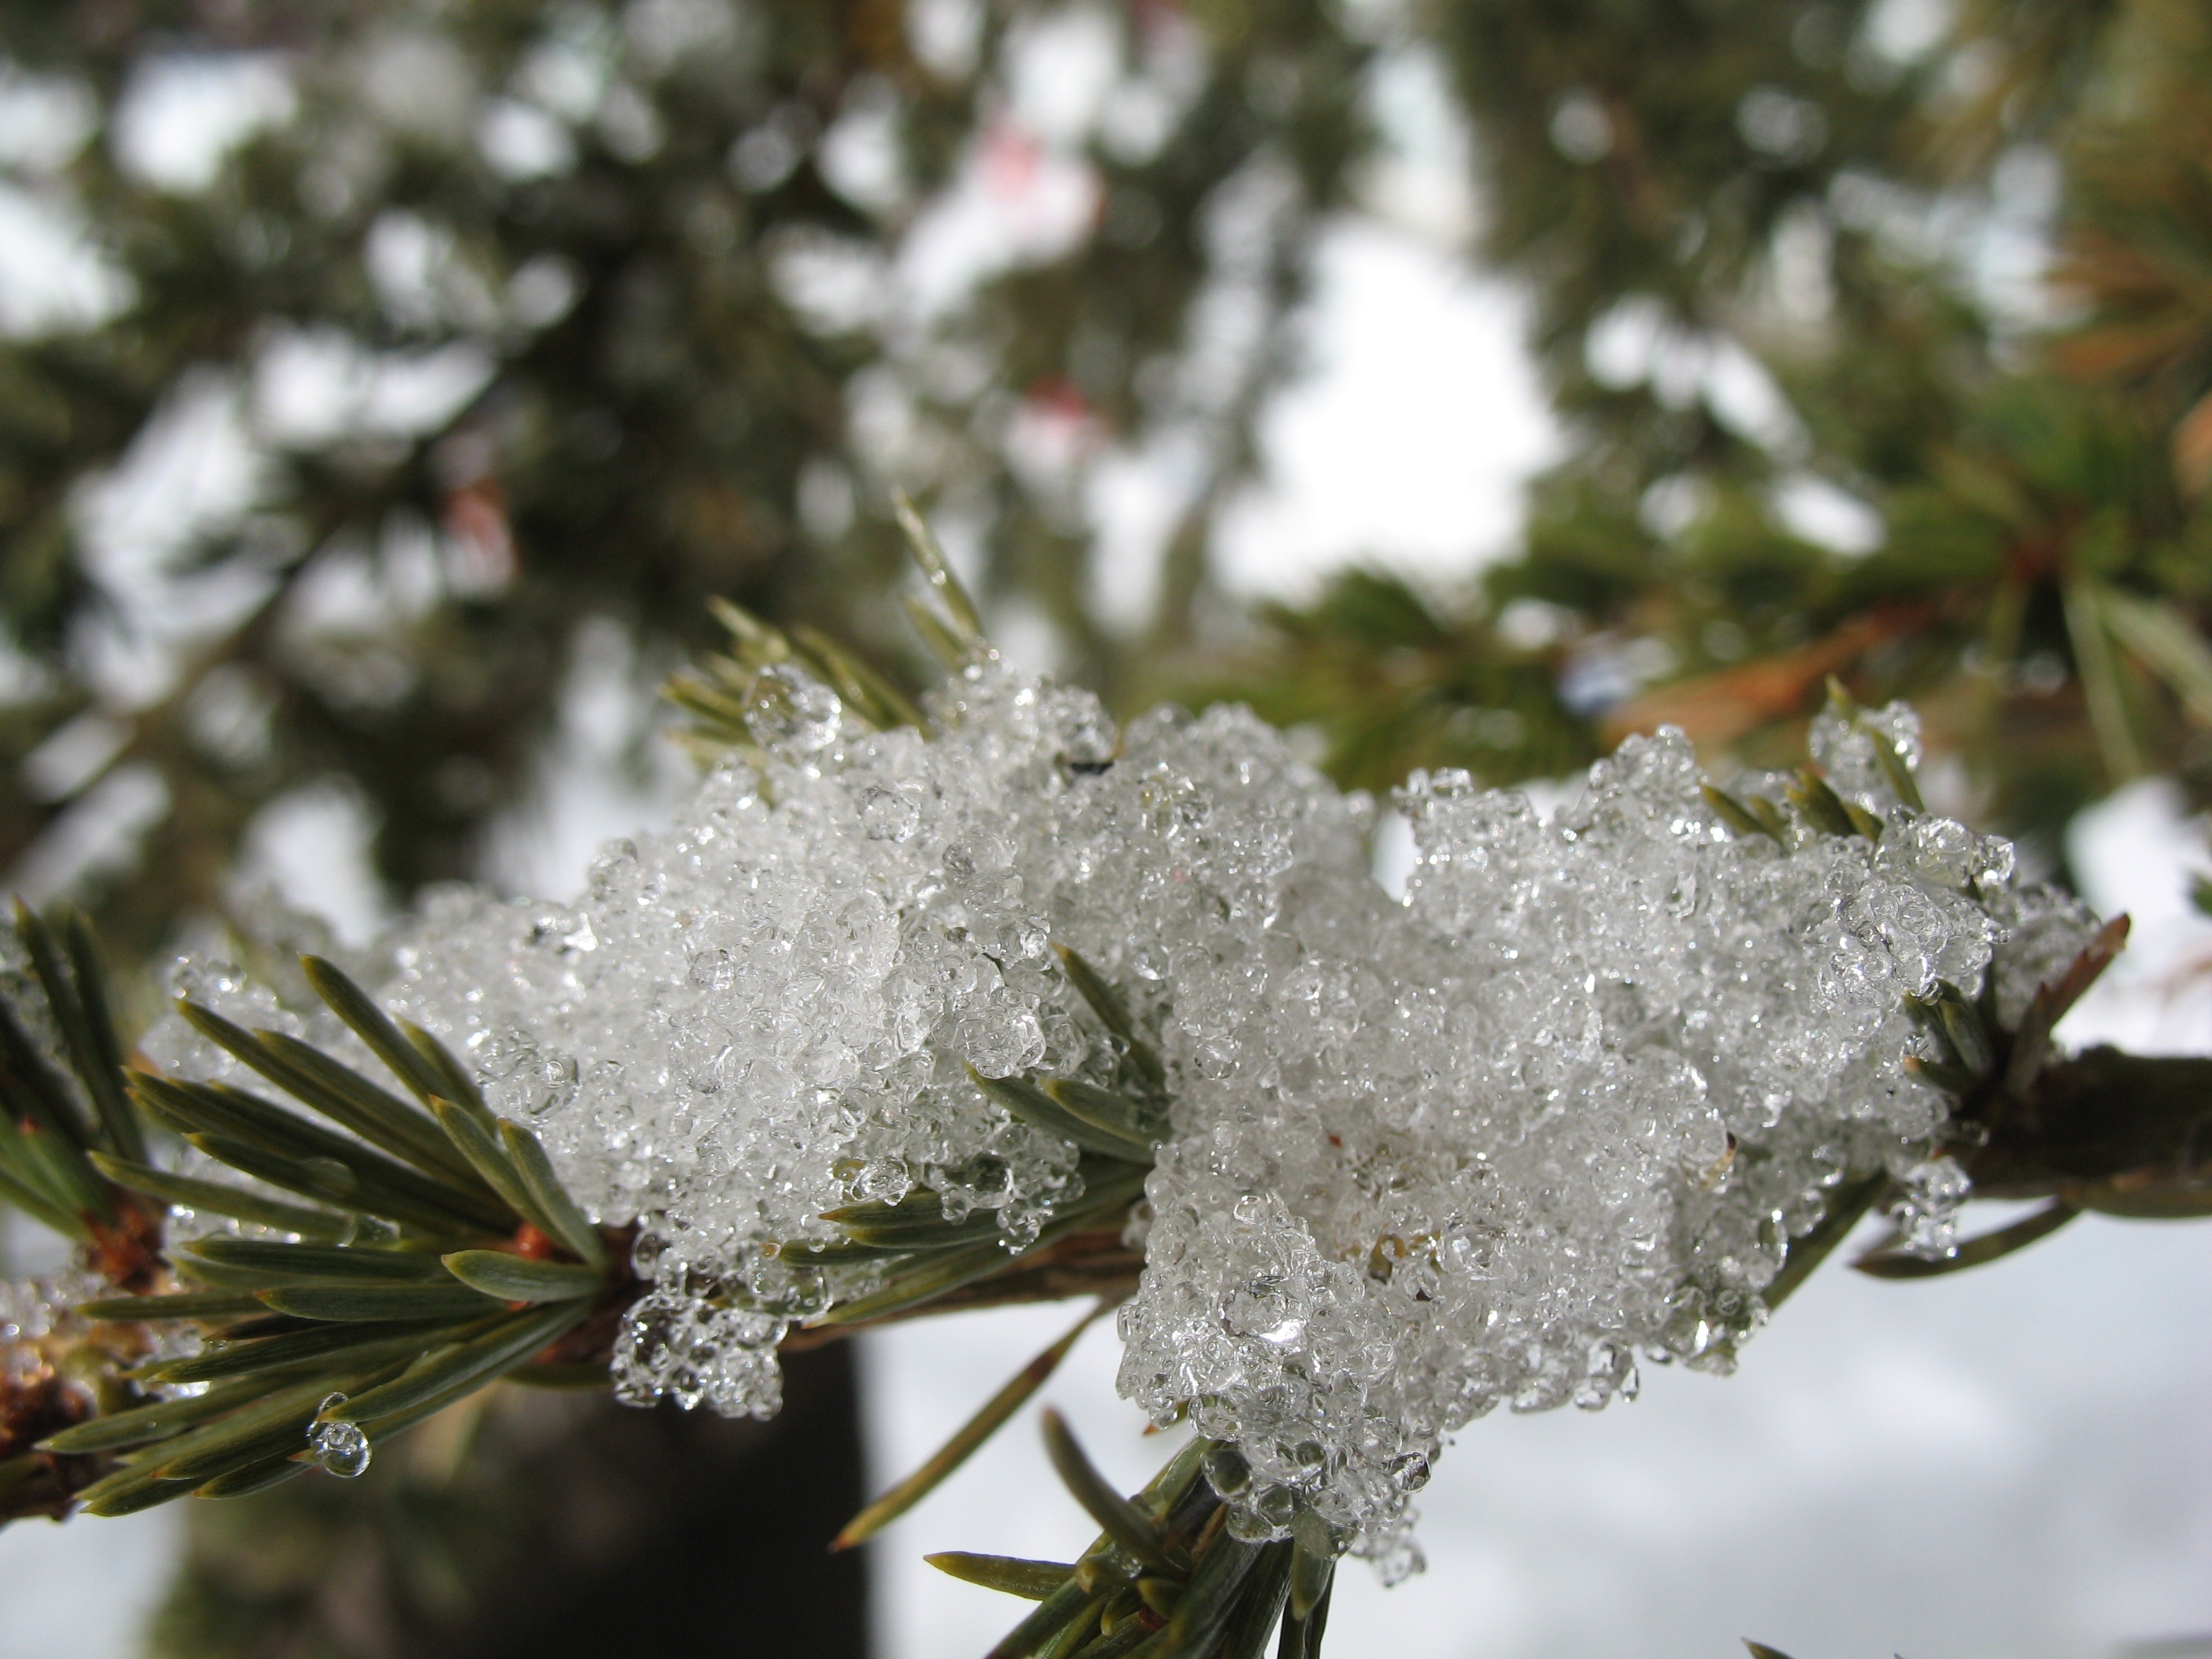
tree, branch, blossom, snow, winter, plant, leaf, flower, frost, pine, spring, macro, weather, frozen, ice cream, flora, season, twig, shrub, freezing, macro photography, woody plant, land plant